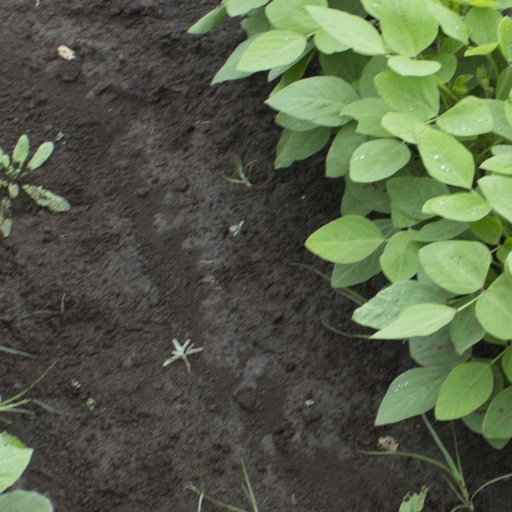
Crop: soybean